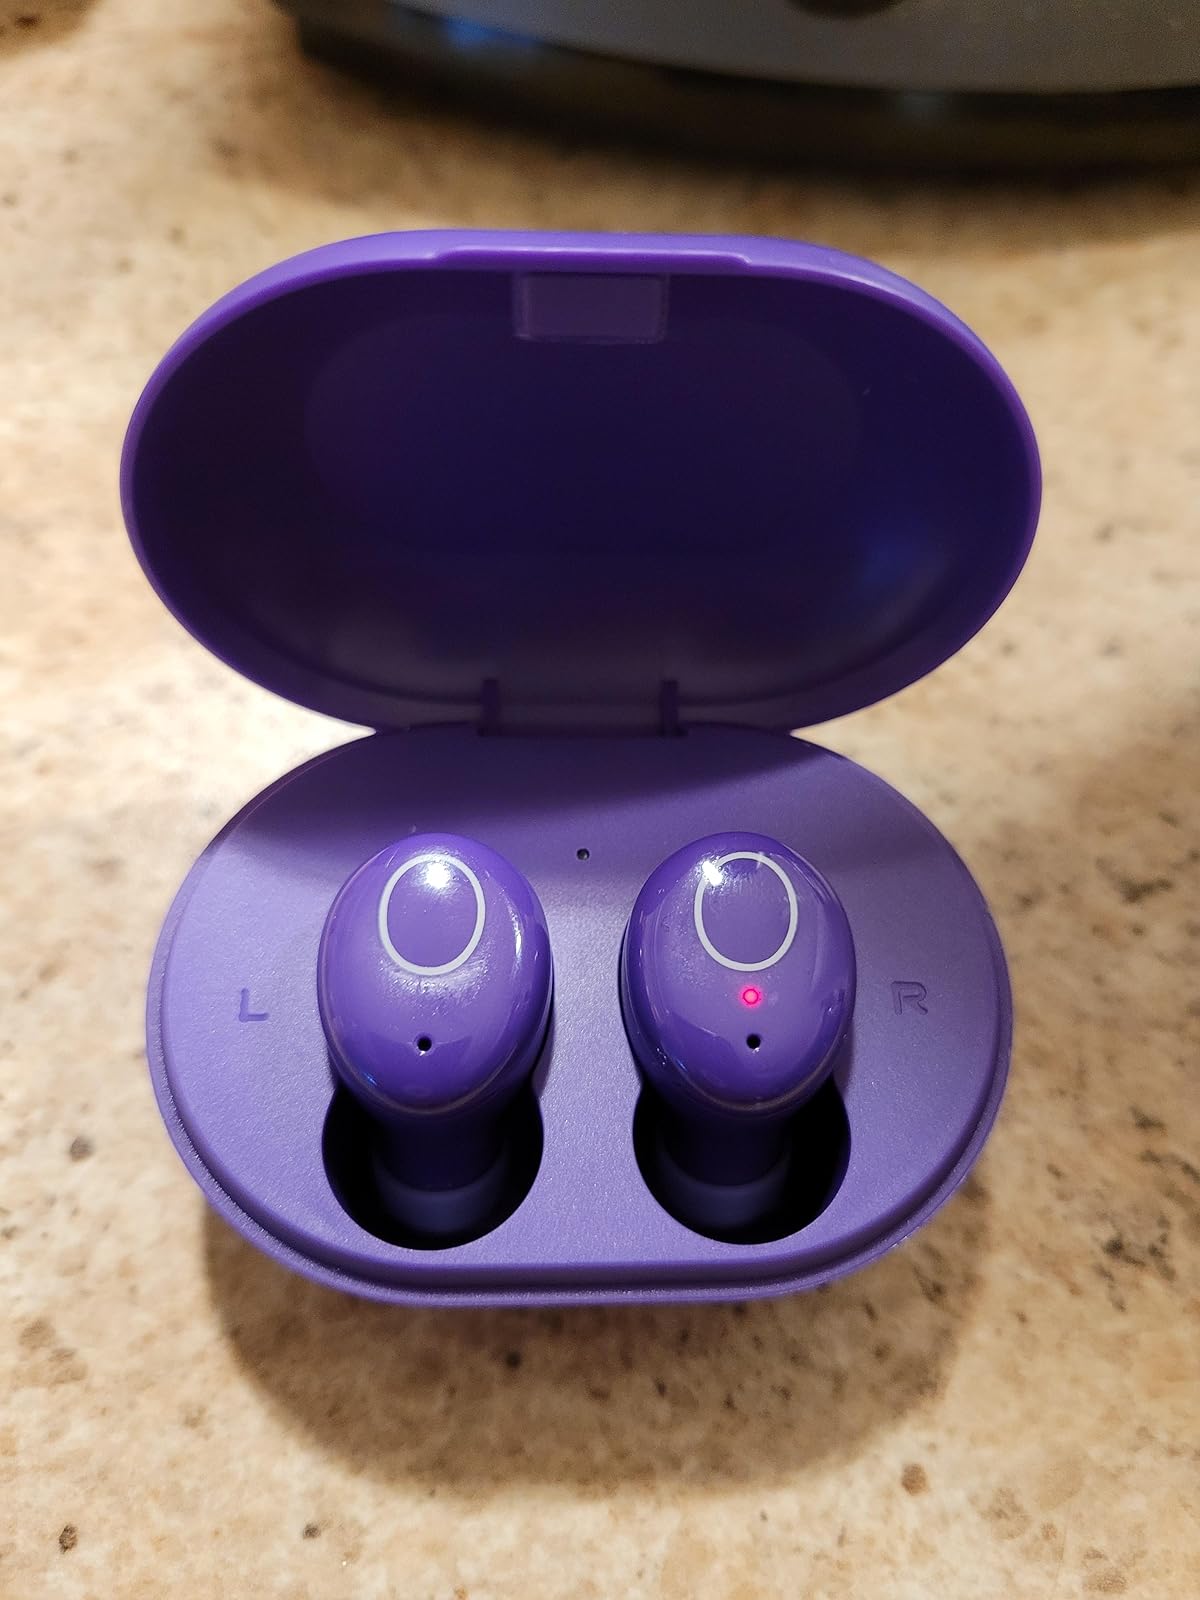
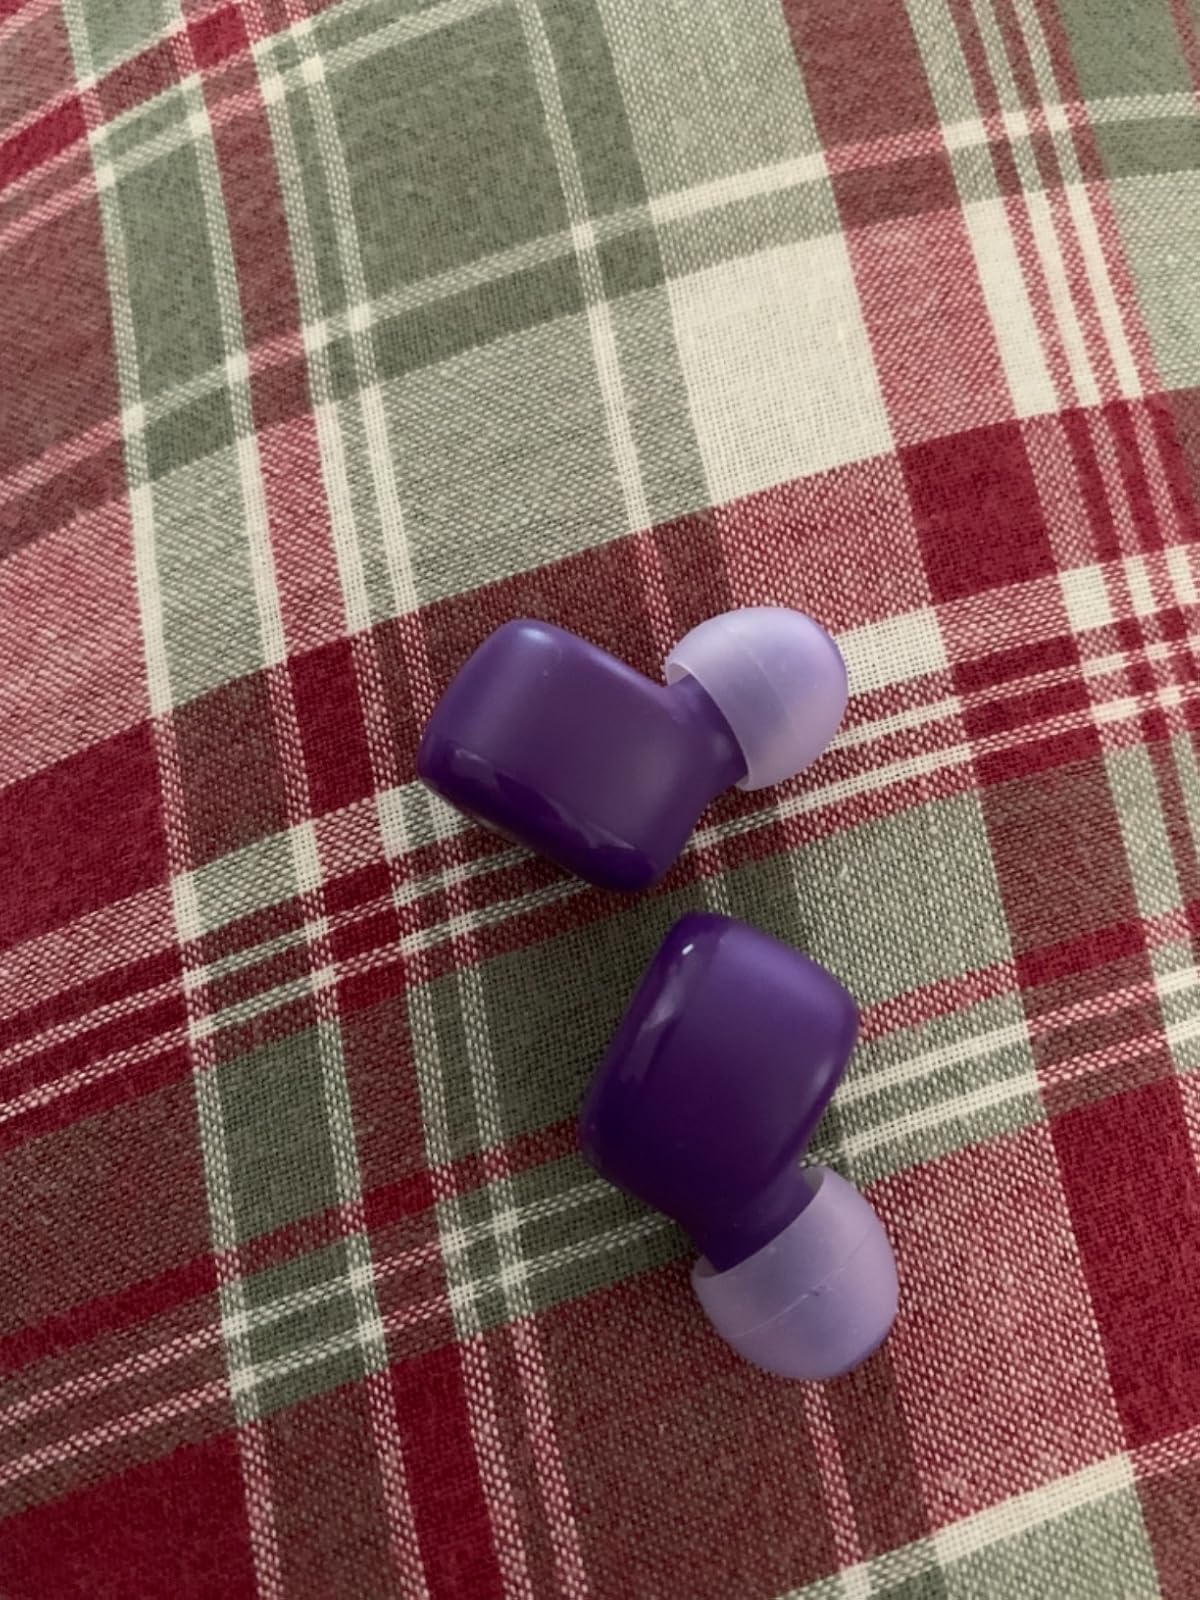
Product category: earbuds
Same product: yes